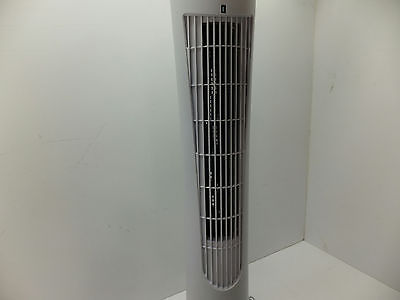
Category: fan